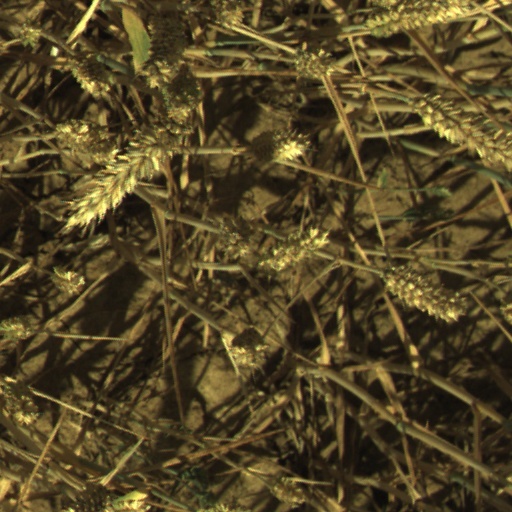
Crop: wheat